Greek language question

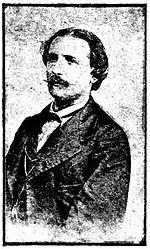
Dimitrios Vernardakis in 1890

Two years later it received an answer, in the form of "A Censure of Pseudo-Atticism" by Dimitrios Vernardakis, another professor (and aspiring neoclassical dramatist). In this long, rambling book Vernardakis defended the current version of Katharevousa, and criticized Kontos for archaistic nit-picking when he should have been addressing the problems of Greek education. In keeping with his general defence of the "status quo", Vernardakis also attacked the language of the new Demotic poets as inauthentic, and untrue to the actual rural Demotic of the "common people". In this he was justified to some extent, because the New Athenian poets were more or less consciously working to create a de-regionalized Demotic for national use; Vernardakis warned against this modern notion, claiming it would corrupt "the language of the people".